Cold-Food Powder

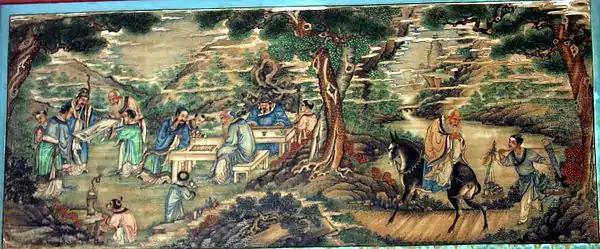
The Seven Sages of the Bamboo Grove, reputed connoisseurs of the cold food powder, as depicted in the Long Corridor of the Beijing Summer Palace.

The historical term "Six Dynasties" collectively refers to the Three Kingdoms (220–280), Jin dynasty (266–420), and Southern and Northern Dynasties (420–589). Sources from this period of disunity after the fall of the Han describe both medicinal and recreational uses of Five Mineral Powder or Cold Food Powder.